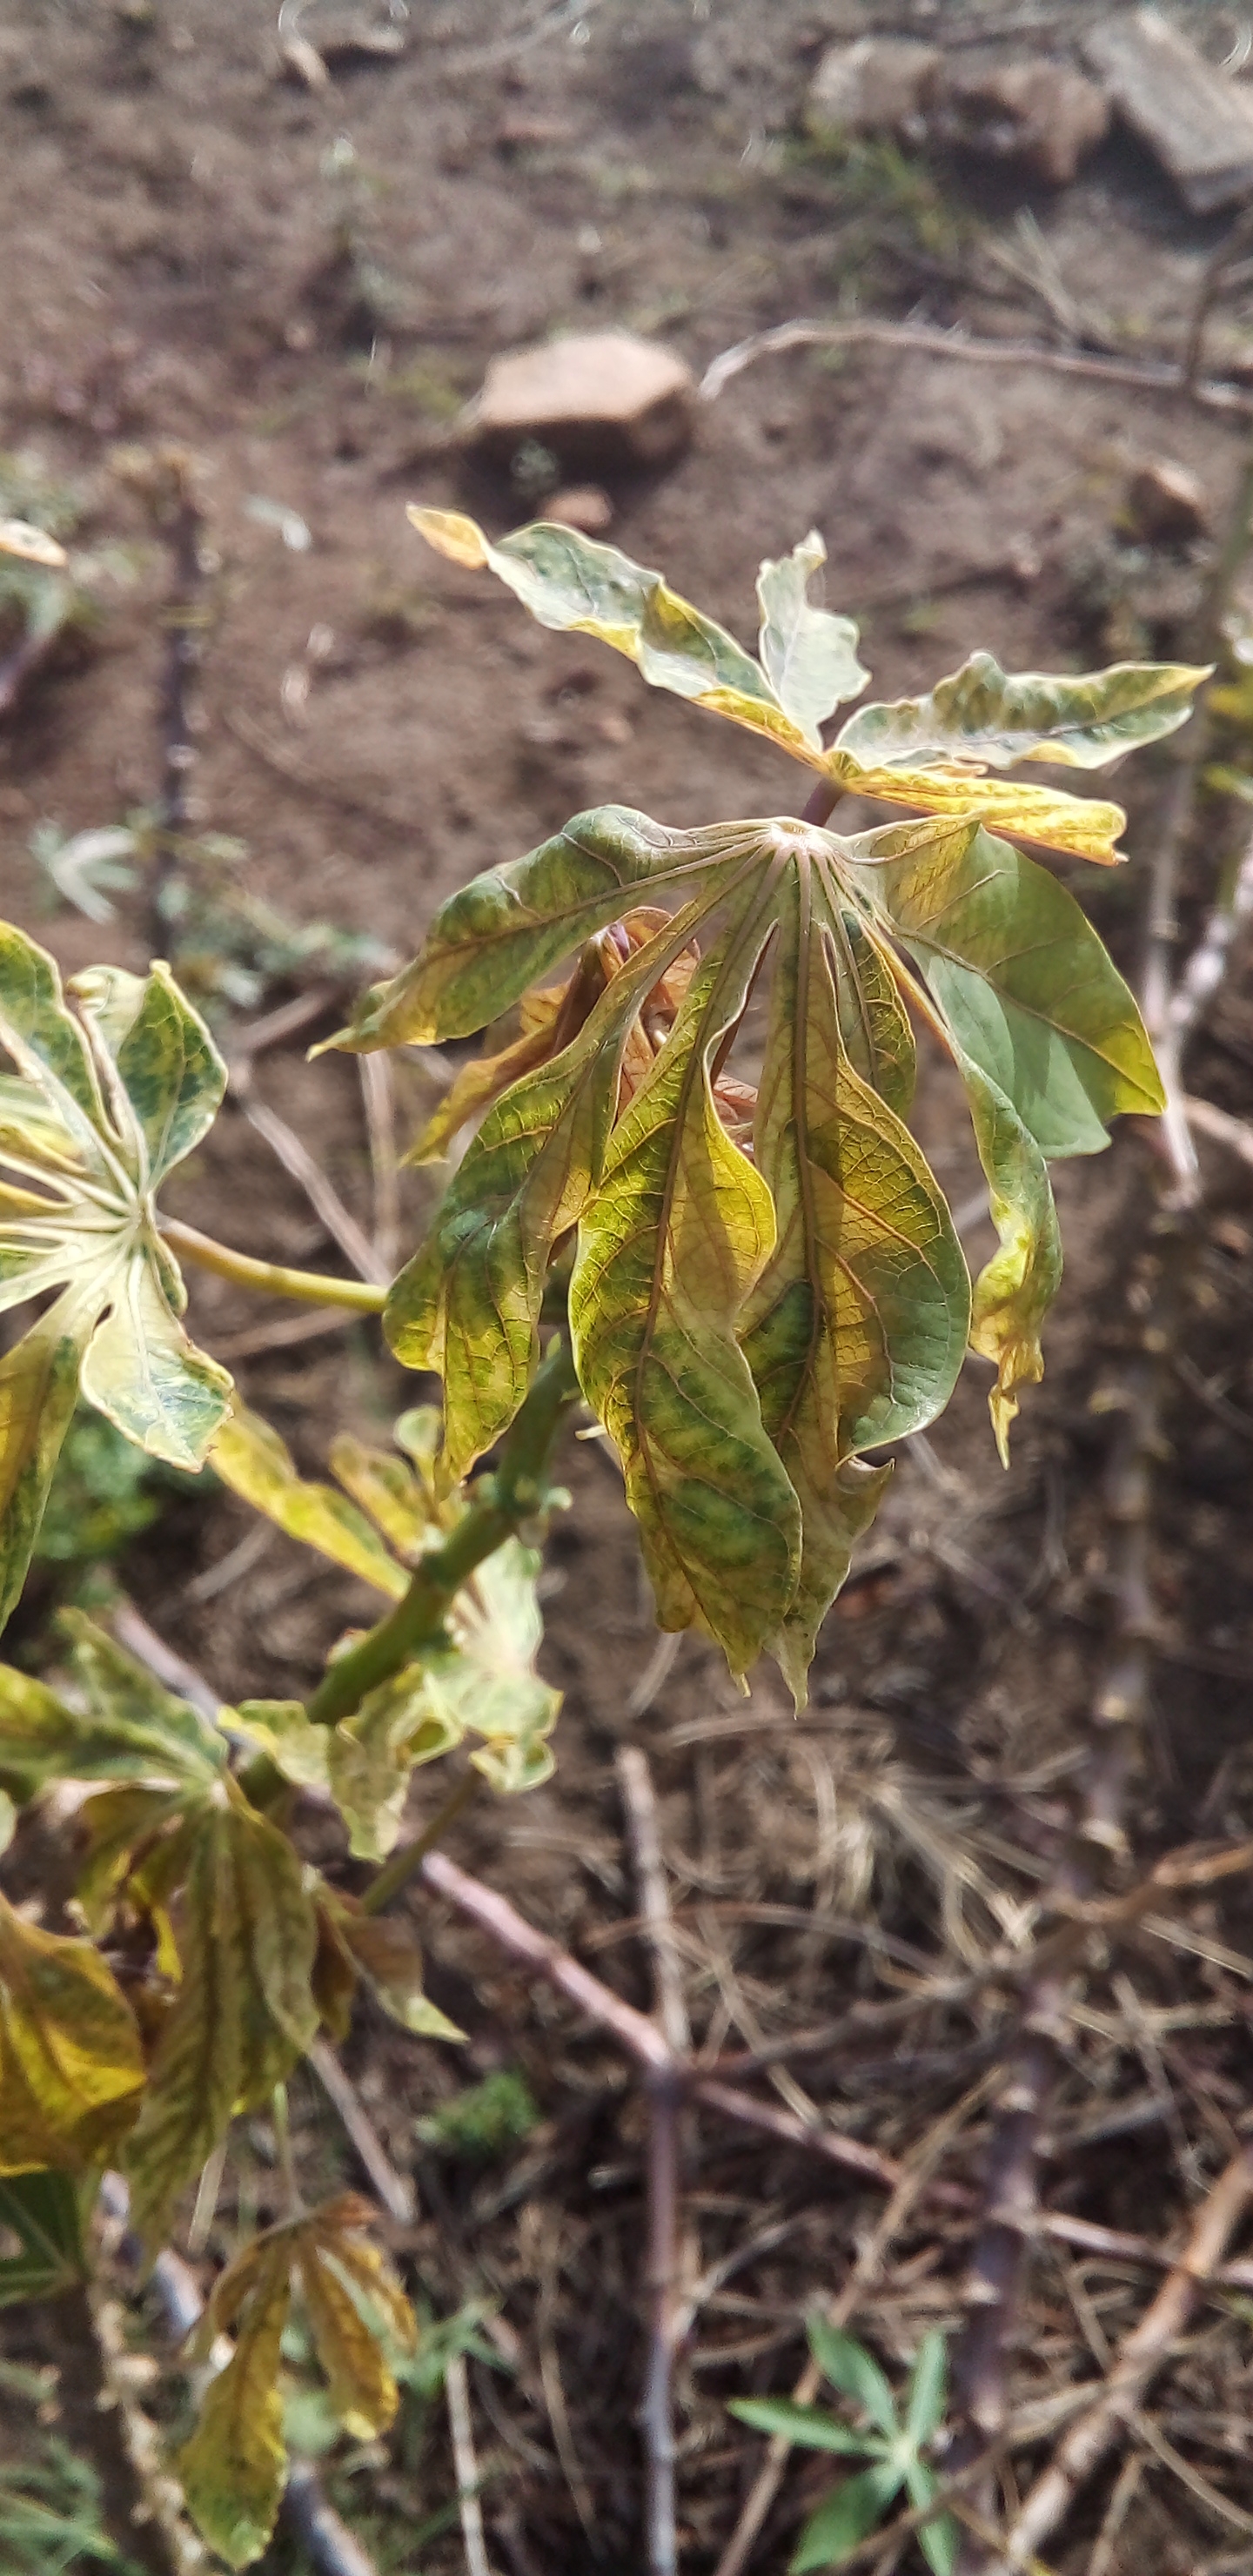
Label: cassava mosaic disease (cmd)